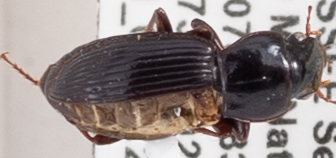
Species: Harpalus spadiceus
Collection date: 2022-06-07
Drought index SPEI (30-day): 1.69
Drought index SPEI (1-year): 0.738
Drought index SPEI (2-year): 1.354